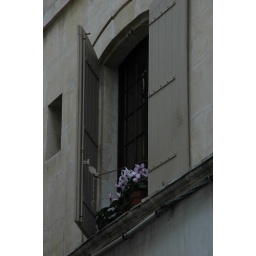
Someones flowers in the window